Charles Towne (artist)

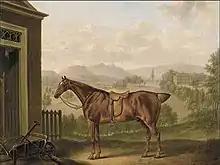
A saddled chestnut hunter in a landscape

Towne was born in Wigan, the son of Richard Town, a portrait-painter from Liverpool, and his wife Mary. His talent for art was apparent from a young age and he received some training from landscape painter John Rathbone in Leeds. He then worked as a coach and ornamental painter with his brother in Liverpool, and also worked for a time in Lancaster and Manchester. In 1785 he married Margaret Harrison, a widow.